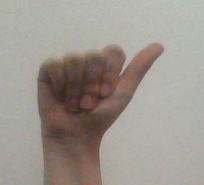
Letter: dhad